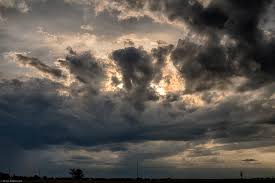
Weather: cloudy or overcast